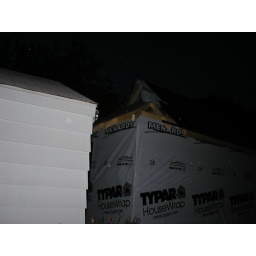
Summer 2009 - My Fencl ProjectThe goofy roof lines near the front of the house are starting to take shape.